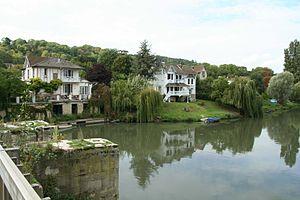
Villennes-sur-Seine est une commune du département des Yvelines en région Île-de-France, en France, au nord-ouest et limitrophe de Poissy, en bordure et sur la rive gauche de la Seine.
Robert Victor Lotiron est un peintre et graveur français né le 29 octobre 1886 à Paris et mort le 18 avril 1966 à Rueil-Malmaison.
L’île de Villennes est une île de la Seine, longue de deux kilomètres environ, située dans les Yvelines entre Villennes-sur-Seine et Carrières-sous-Poissy. Elle est rattachée administrativement à la commune de Villennes-sur-Seine. Cette île est reliée à la rive gauche par un pont routier.